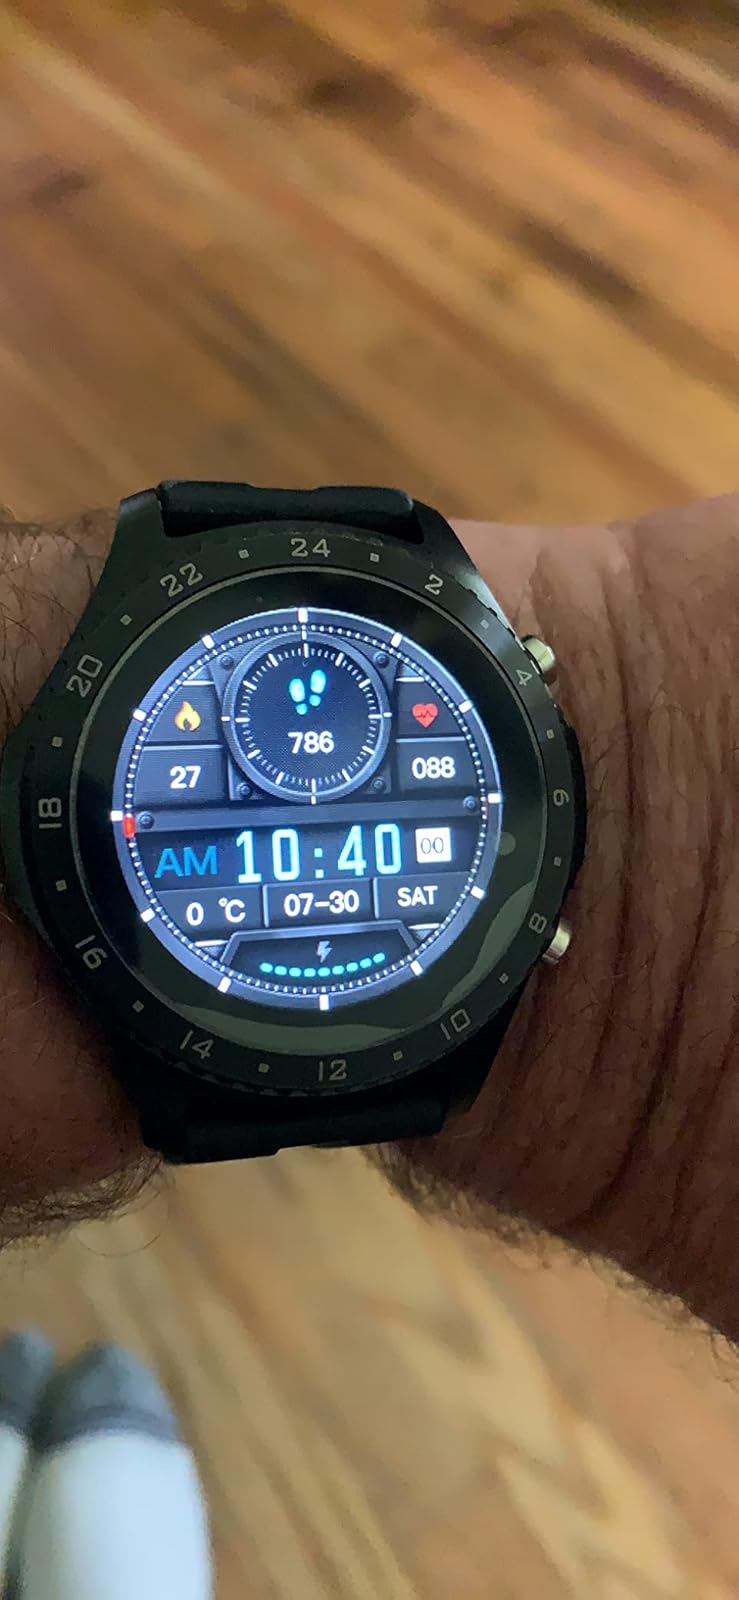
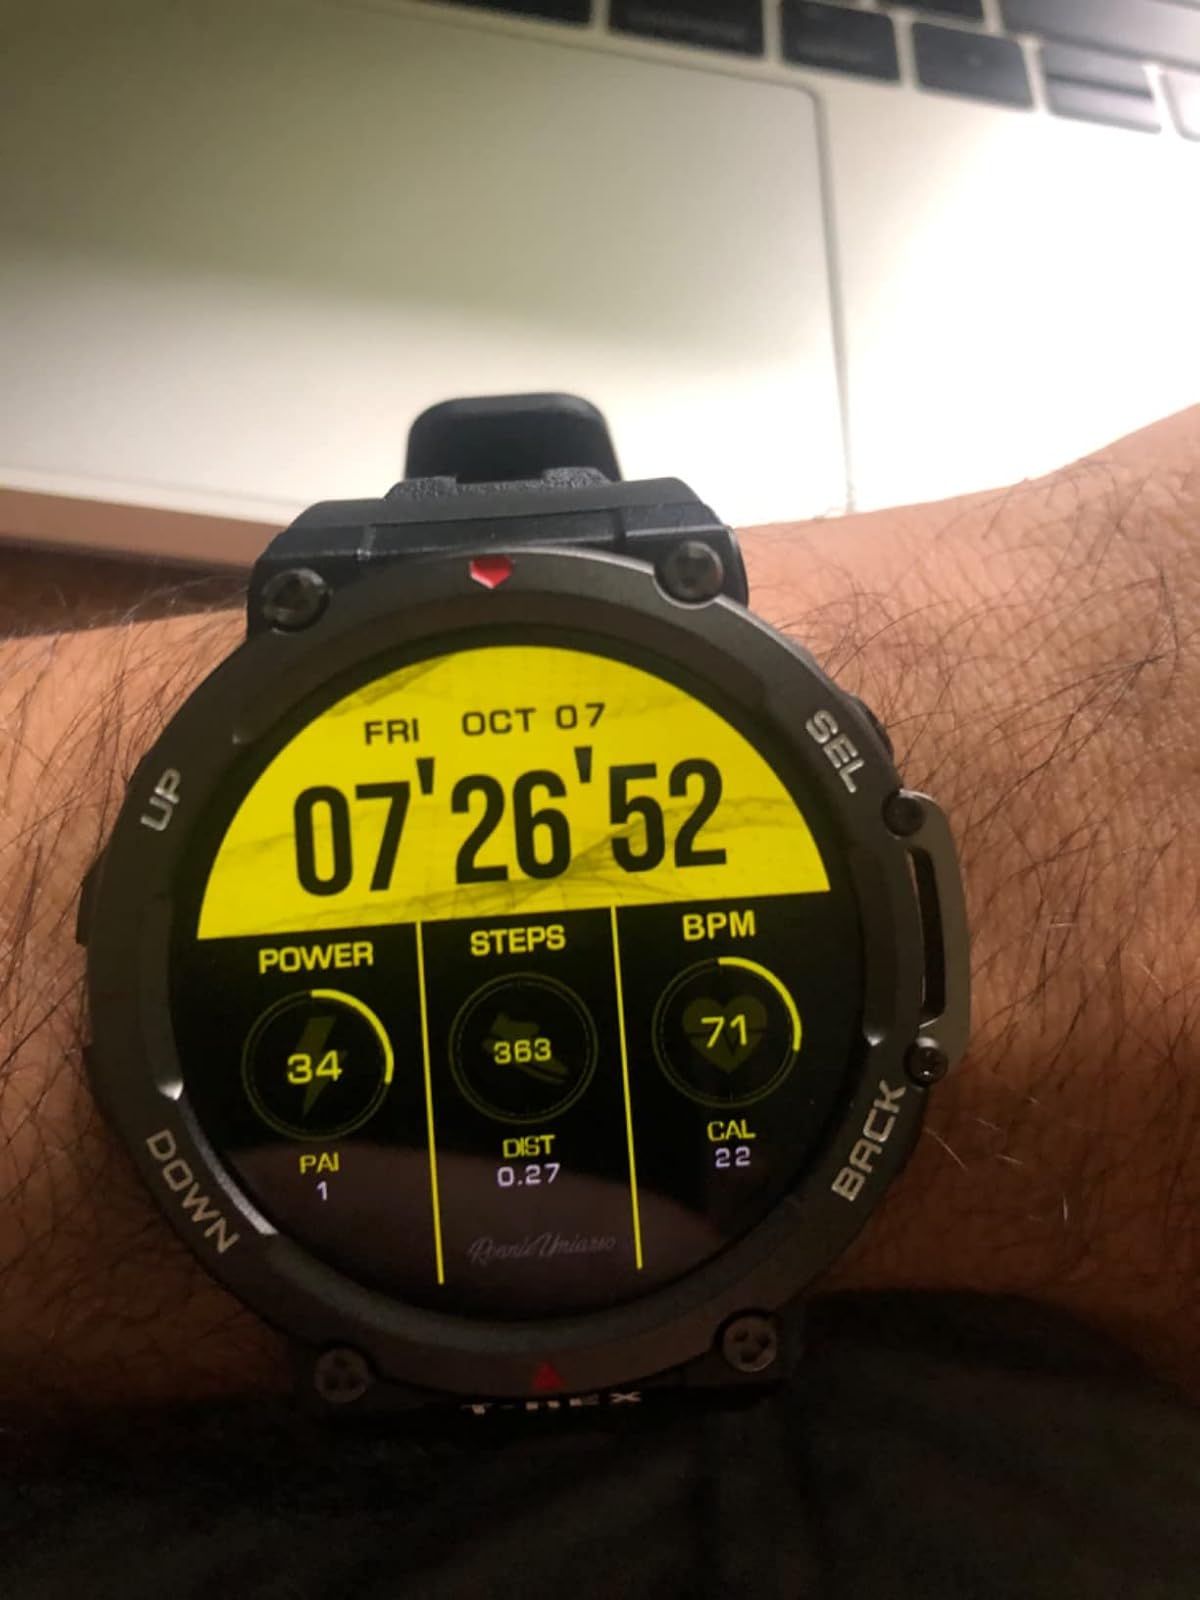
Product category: smartwatch
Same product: no